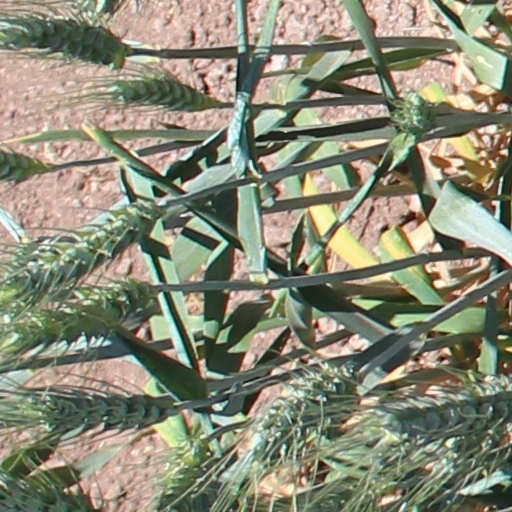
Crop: wheat